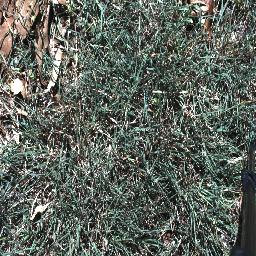
Label: negative